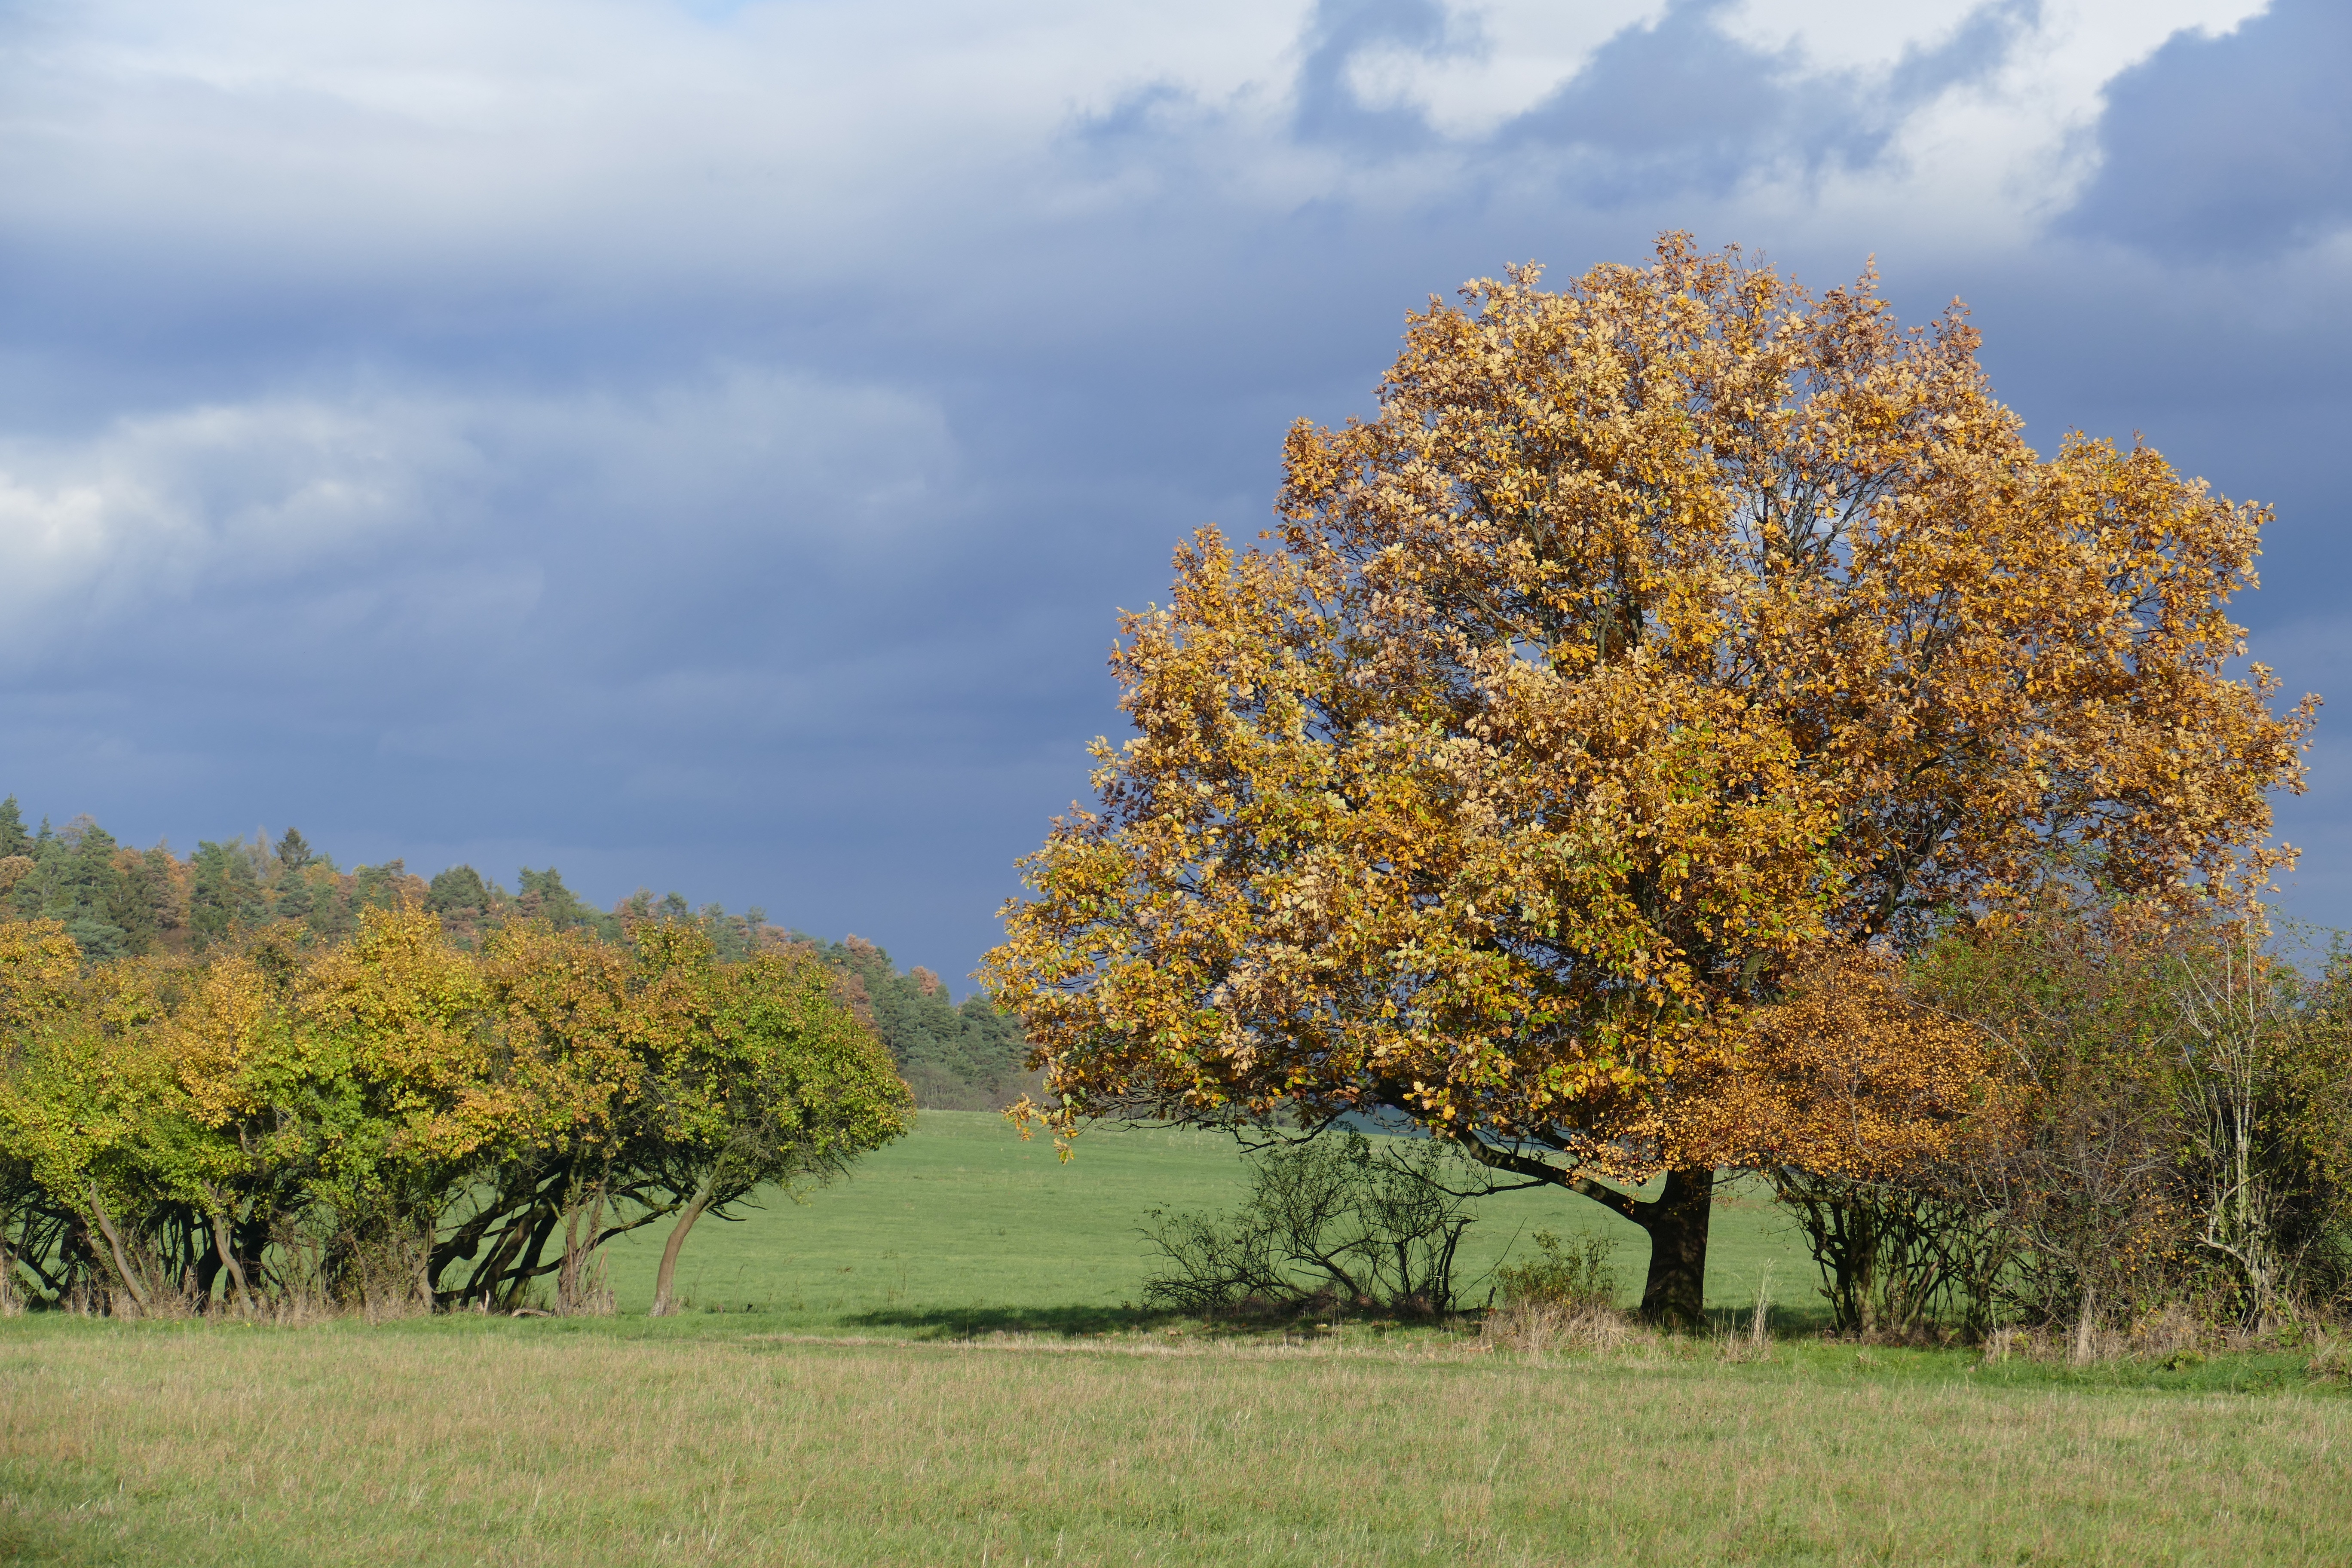
landscape, tree, nature, forest, grass, horizon, plant, sky, field, meadow, prairie, leaf, hill, flower, view, green, pasture, autumn, blue, season, clouds, grassland, vision, overview, deciduous, woodland, ecosystem, deciduous trees, rural area, cloudiness, point of view, woody plant